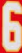
Number: 6